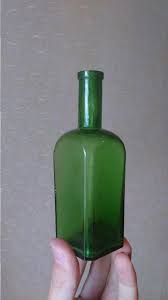
Label: glass